Gong Zheng

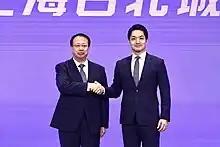
Gong Zheng and Taipei Mayor Chiang Wan-an shaking hands at the 2023 Shanghai-Taipei City Forum

On April 29, 2023, Gong led a Shanghai delegation to visit Indonesia to comprehensively promote high-level practical cooperation between Shanghai and Indonesia in accordance with the important consensus reached by CCP general secretary Xi Jinping and President Joko Widodo to jointly build a community with a shared future between China and Indonesia. During the visit, Gong Zheng met with Indonesian Maritime and Investment Coordinating Minister Luhut Binsar Pandjaitan, Jakarta acting Governor Heru Budi Hartono, and Yogyakarta Special Administrative Region Government Executive Secretary Wiyos Santoso attended the Shanghai-Jakarta Symposium for Overseas Investment Enterprises and witnessed the signing of the project.